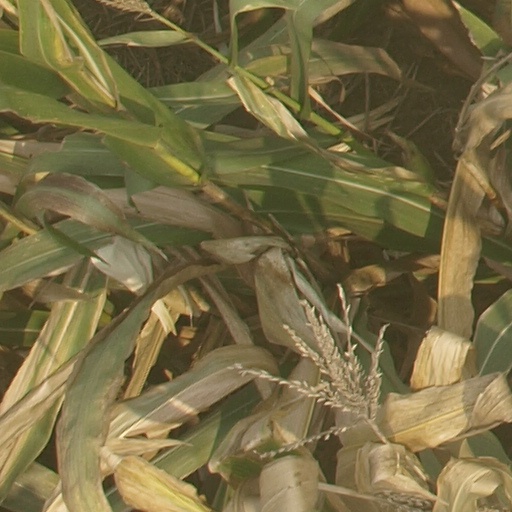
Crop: maize; corn